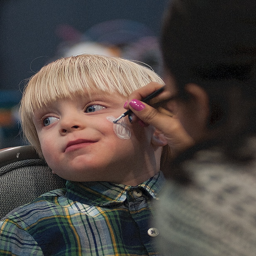
martial artist , has his face painted by person person .